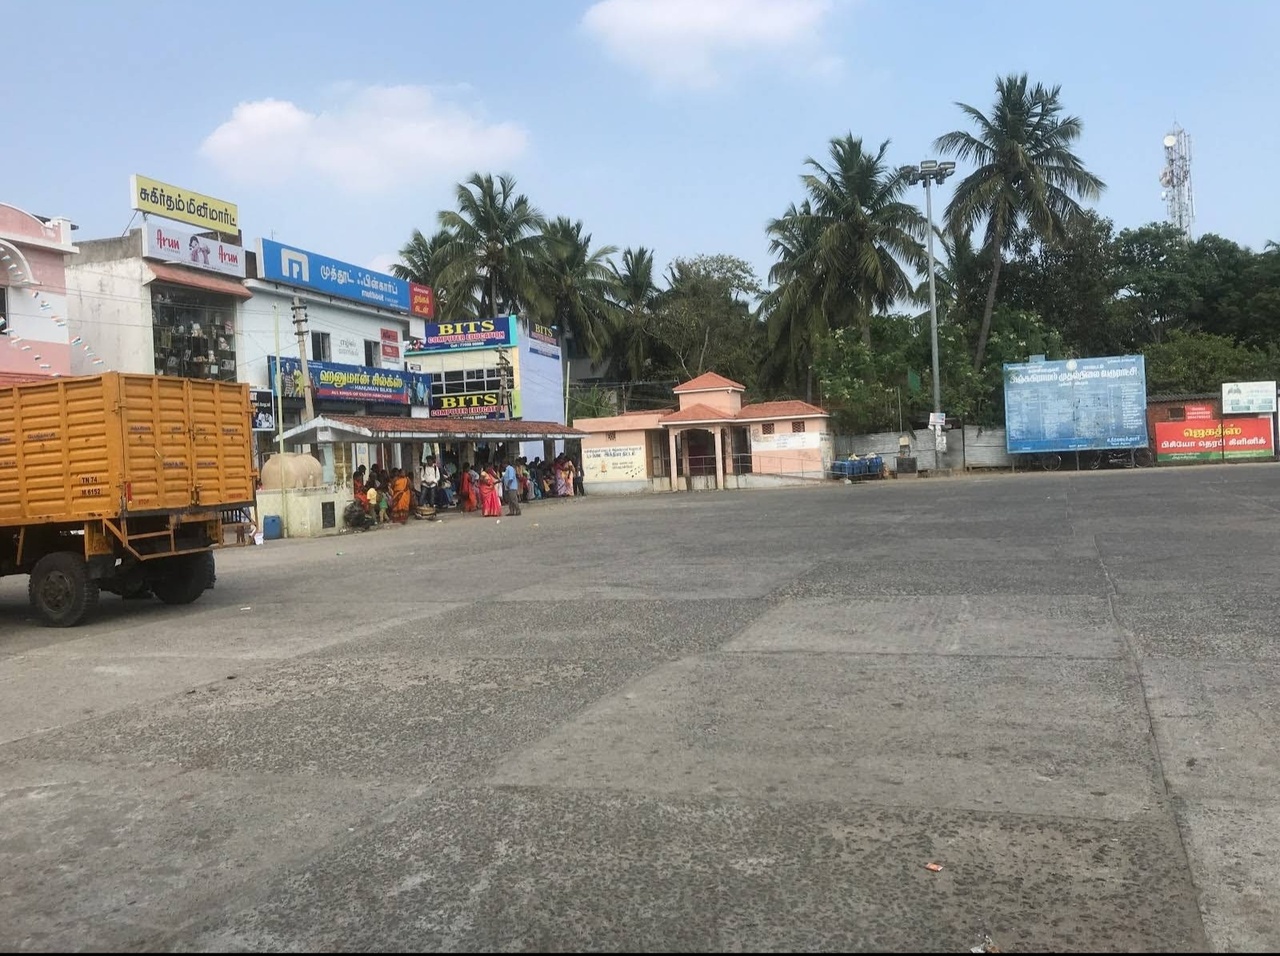
Anjugramam